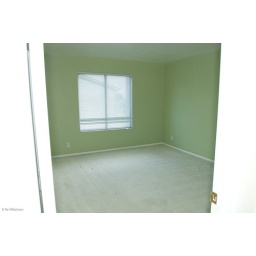
old cream carpet and new green walls in roommate's bedroom